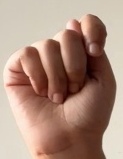
ASL sign: T